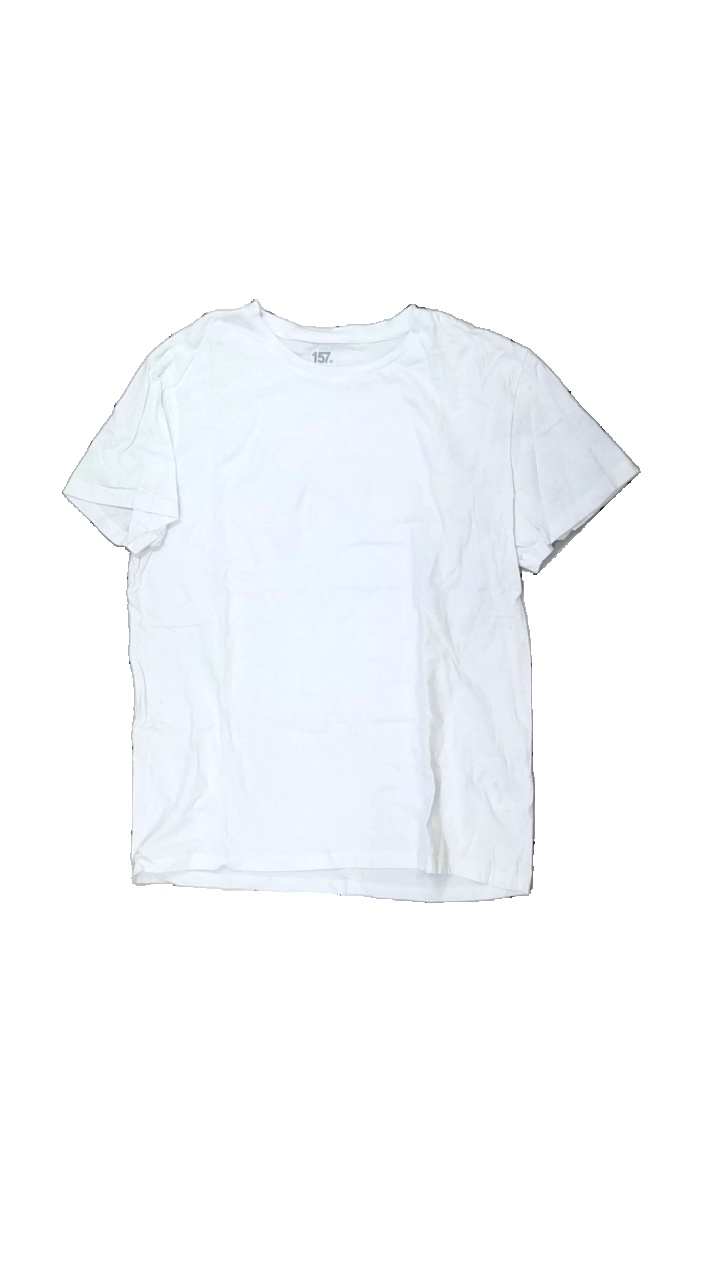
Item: T-shirt (Unisex)
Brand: Lager 157
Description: White basic t-shirt
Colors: White
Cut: Regular, C-collar
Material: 100% cotton
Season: All
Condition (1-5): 3
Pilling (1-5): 2
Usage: Recycle
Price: <50